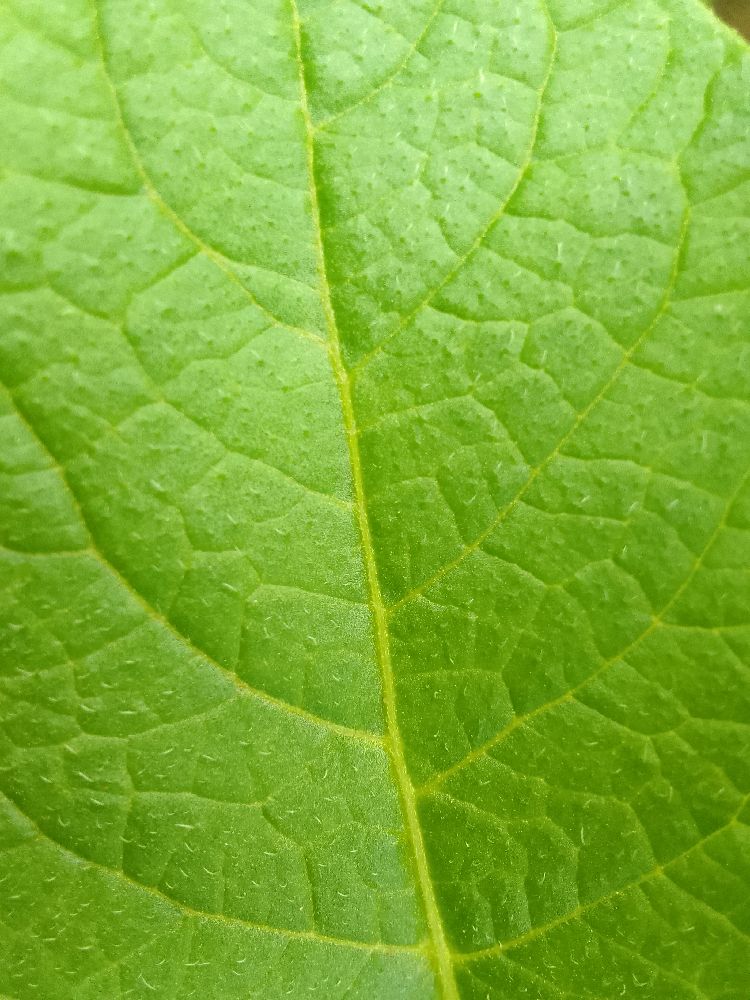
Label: Healthy